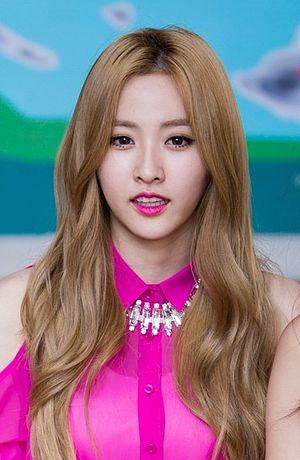
Na Hae-ryung plus connue sous son mononyme Nahaeryung, est une chanteuse et actrice sud-coréenne, née le 11 novembre 1994 à Séoul. Elle fait ses débuts sur la scène musicale en tant que membre d'EXID en février 2012, mais elle quitte le groupe deux mois plus tard pour se consacrer à ses études. En 2013, elle signe un contrat avec YNB Entertainment et rejoint le groupe Bestie.